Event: Nepal Earthquake
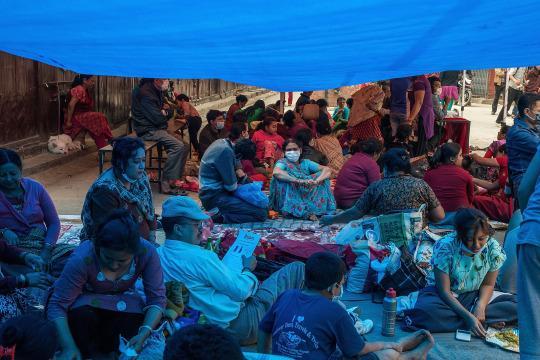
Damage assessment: no_damage